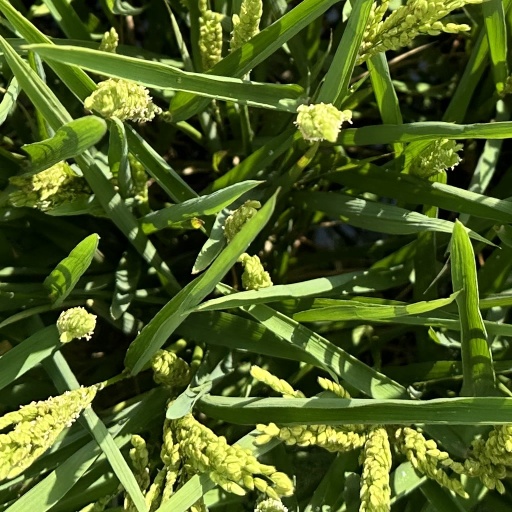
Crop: rice